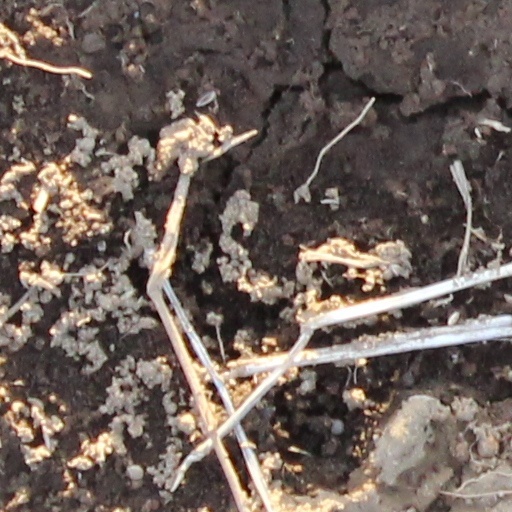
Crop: wheat